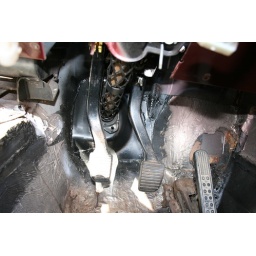
Showing Sierra pedal box and Viva column moved over for clearance.